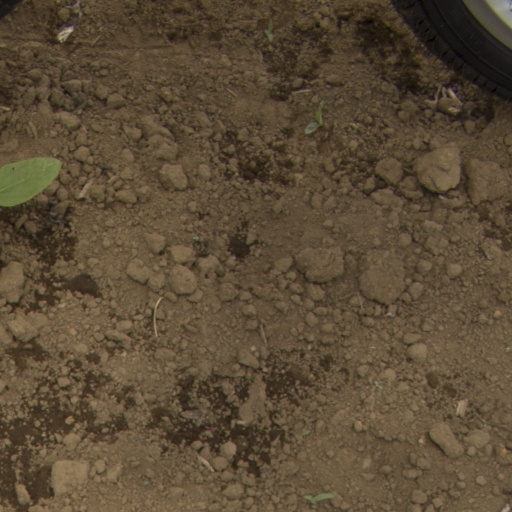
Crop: Jerusalem artichoke